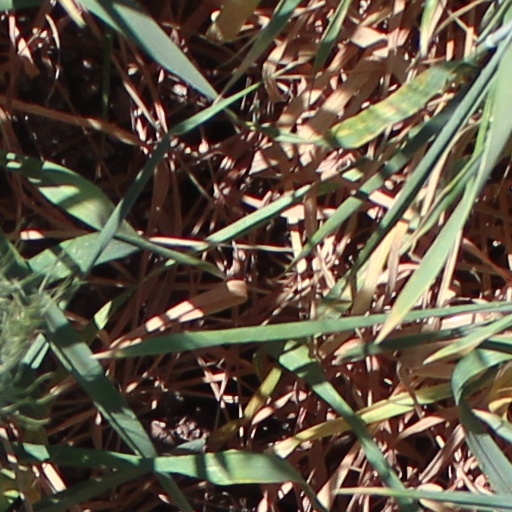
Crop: wheat